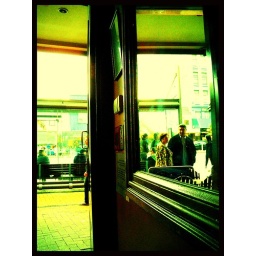
People reading the menue on the wall out on the street in Courtnay Place Wellington. Nicolini's Italian Cafe